Canna, Scotland

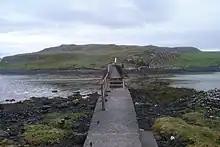
The footbridge to Sanday

The Reformation was rapidly encroaching, however, and after 1498 Iona was transferred to Commendators, rather than Abbots. Canna became a possession of the Bishop of the Isles (also known as the "Bishop of Sodor"; "Sodor" is the traditional anglicisation of "Suðreyjar"). In 1548, the Dean of the Isles, Donald Monro, conducted a survey of the Bishop's lands and churches, reporting that the island was a: "faire maine land, foure myle lange, inhabit and manurit, with paroche kirke in it, guid for corne, fishing and grassing, with a falcon nest in it, pertines to the Abbot of Colmkill",